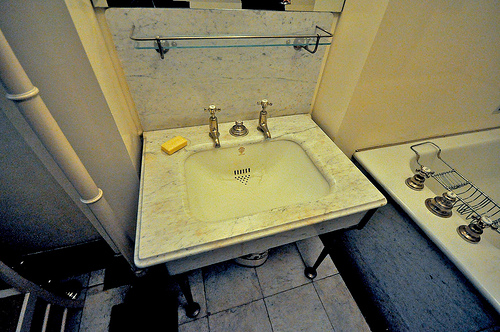
question: 洗面台の蛇口はどのようなタイプですか
answer: 手でひねって水を出すタイプです

question: 場所はどこですか
answer: 風呂場です

question: 洗面台の色は何色ですか
answer: シロです

question: 洗面台の上には何色の石鹸が置いてありますか
answer: 黄色の石鹸です

question: 床のタイルは何色ですか
answer: 白です

question: タオルかけはいくつありますか
answer: ２つです

question: バスタブの色は何色ですか
answer: シロです

question: バスタブのなかにはどれくらいのお湯が入っていますか
answer: お湯は入っていません